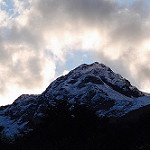
Label: mountain